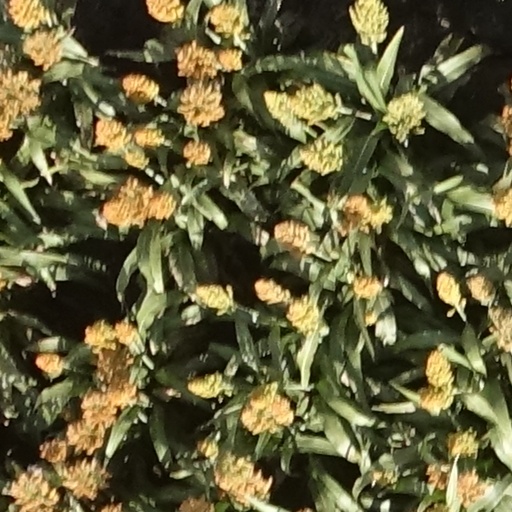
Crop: sorghum